Selena Gomez & the Scene

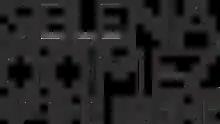
The band's logo used for their debut album, "Kiss & Tell"

Gomez first announced plans of forming a band in 2008, citing Paramore as an inspiration for the decision. In an interview with Jocelyn Vena of MTV News, Gomez said: "I'm going to be in a band. I'm not going to be a solo artist ... I don't want my name attached to it. I will be singing..." Gomez later announced on Twitter that her band would be called The Scene, an "ironic jab" at people who called Gomez a "wannabe scene". Gomez stated that her label, Hollywood Records, did not want her to have a band due to Gomez already having a "fan base", leading her to name the band Selena Gomez & the Scene to keep both herself and the label happy. In an interview with Z100 New York, Gomez stated that the band was formed through a long and exhausting audition process, saying that although she would preferably like "all guys" in the band, she was mainly looking for someone who's "very passionate about music and can show me that they can rock out. I like having people with me to lean on and write with and have fun with."